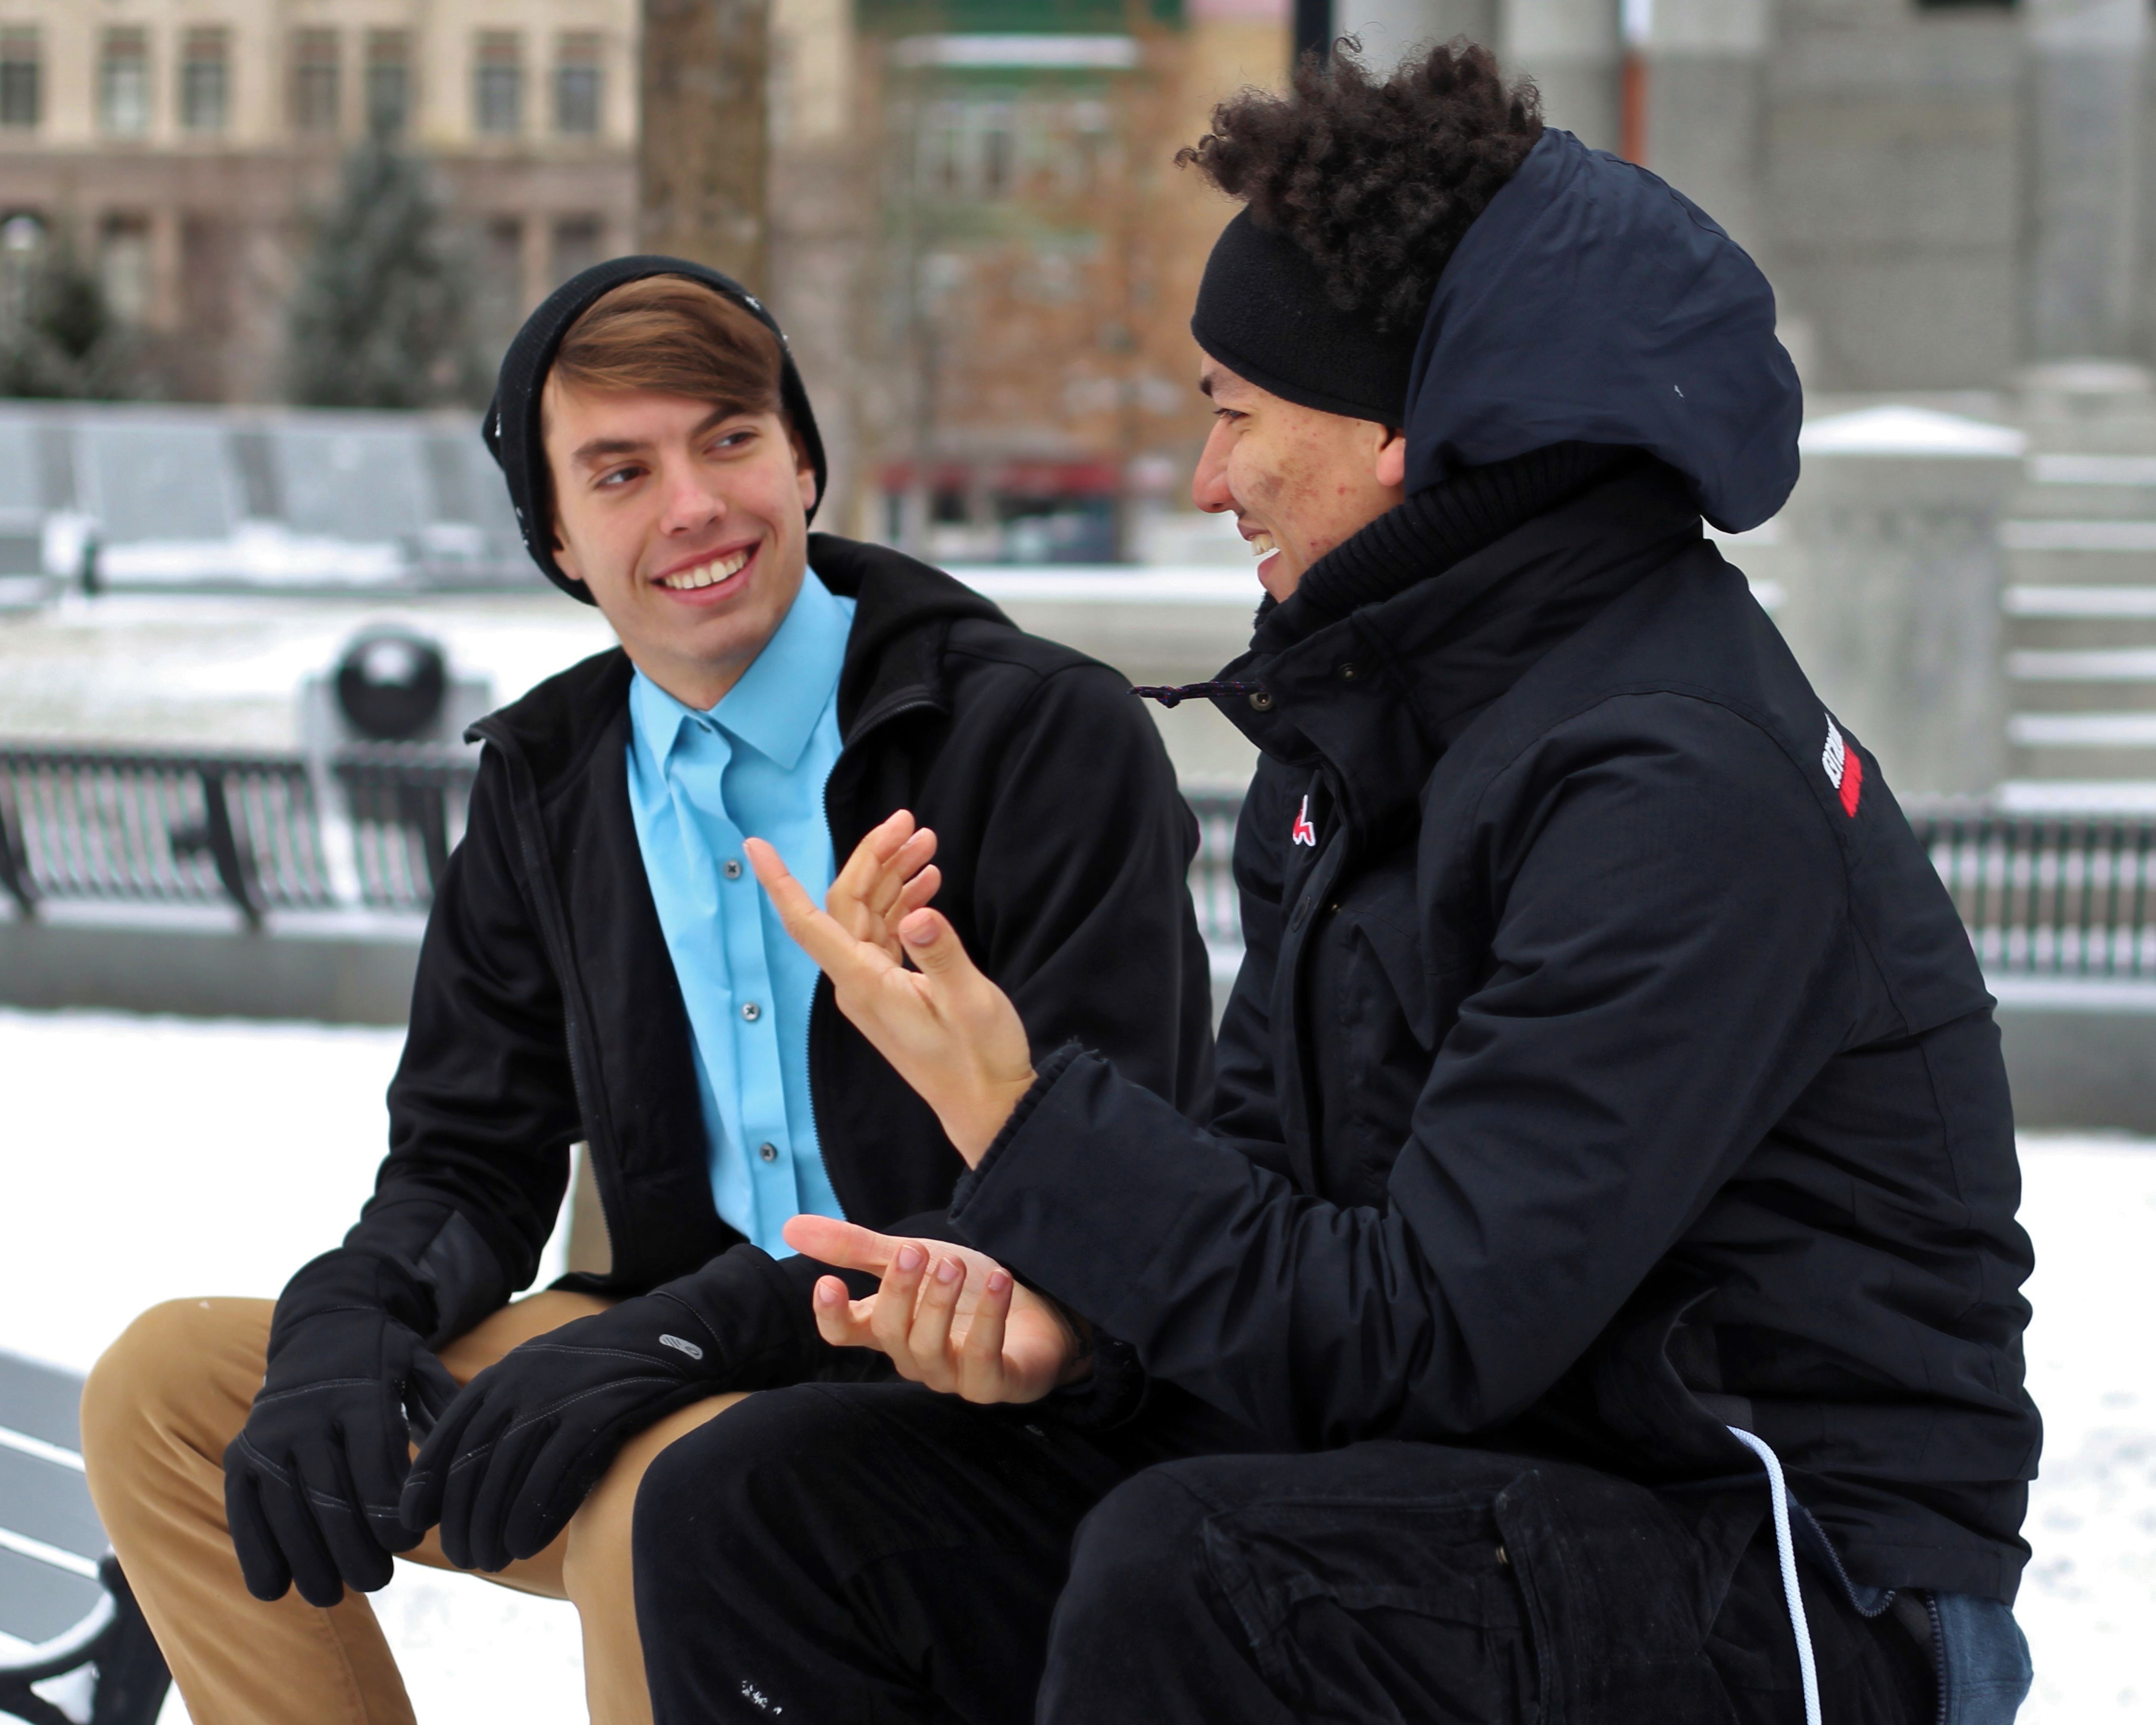
man, person, snow, cold, winter, people, girl, street, car, male, young, vehicle, sitting, communication, blue, lifestyle, jacket, headgear, outerwear, smiling, smile, shirt, conversation, cheerful, outdoors, men, fun, happy, talking, chatting, discussion, gloves, people talking, winter clothes